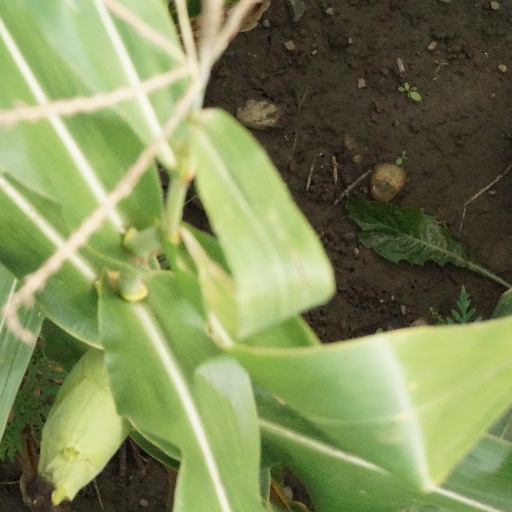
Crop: maize; corn